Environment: lab
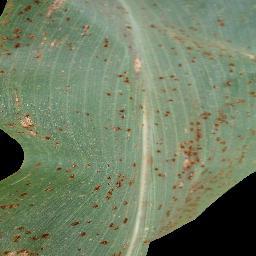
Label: common_rust